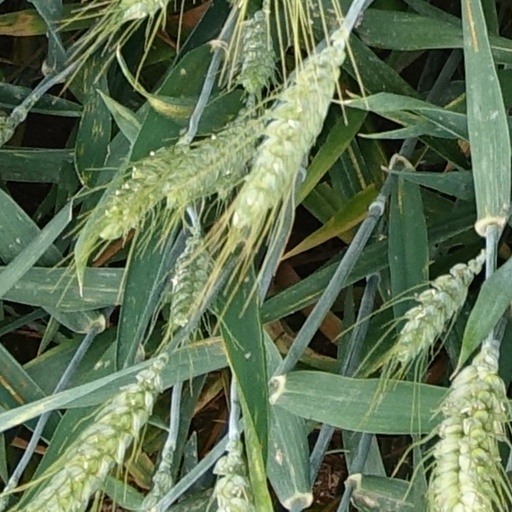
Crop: wheat